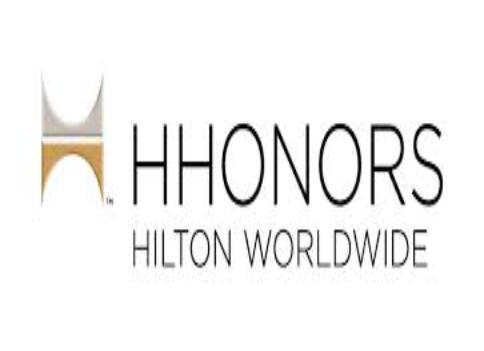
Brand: Hilton Worldwide-2
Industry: Others